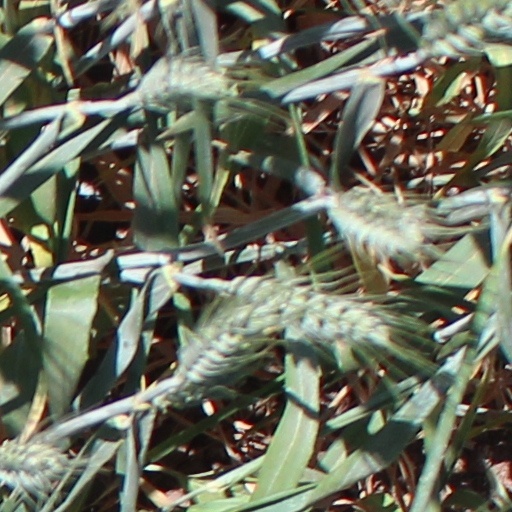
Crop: wheat